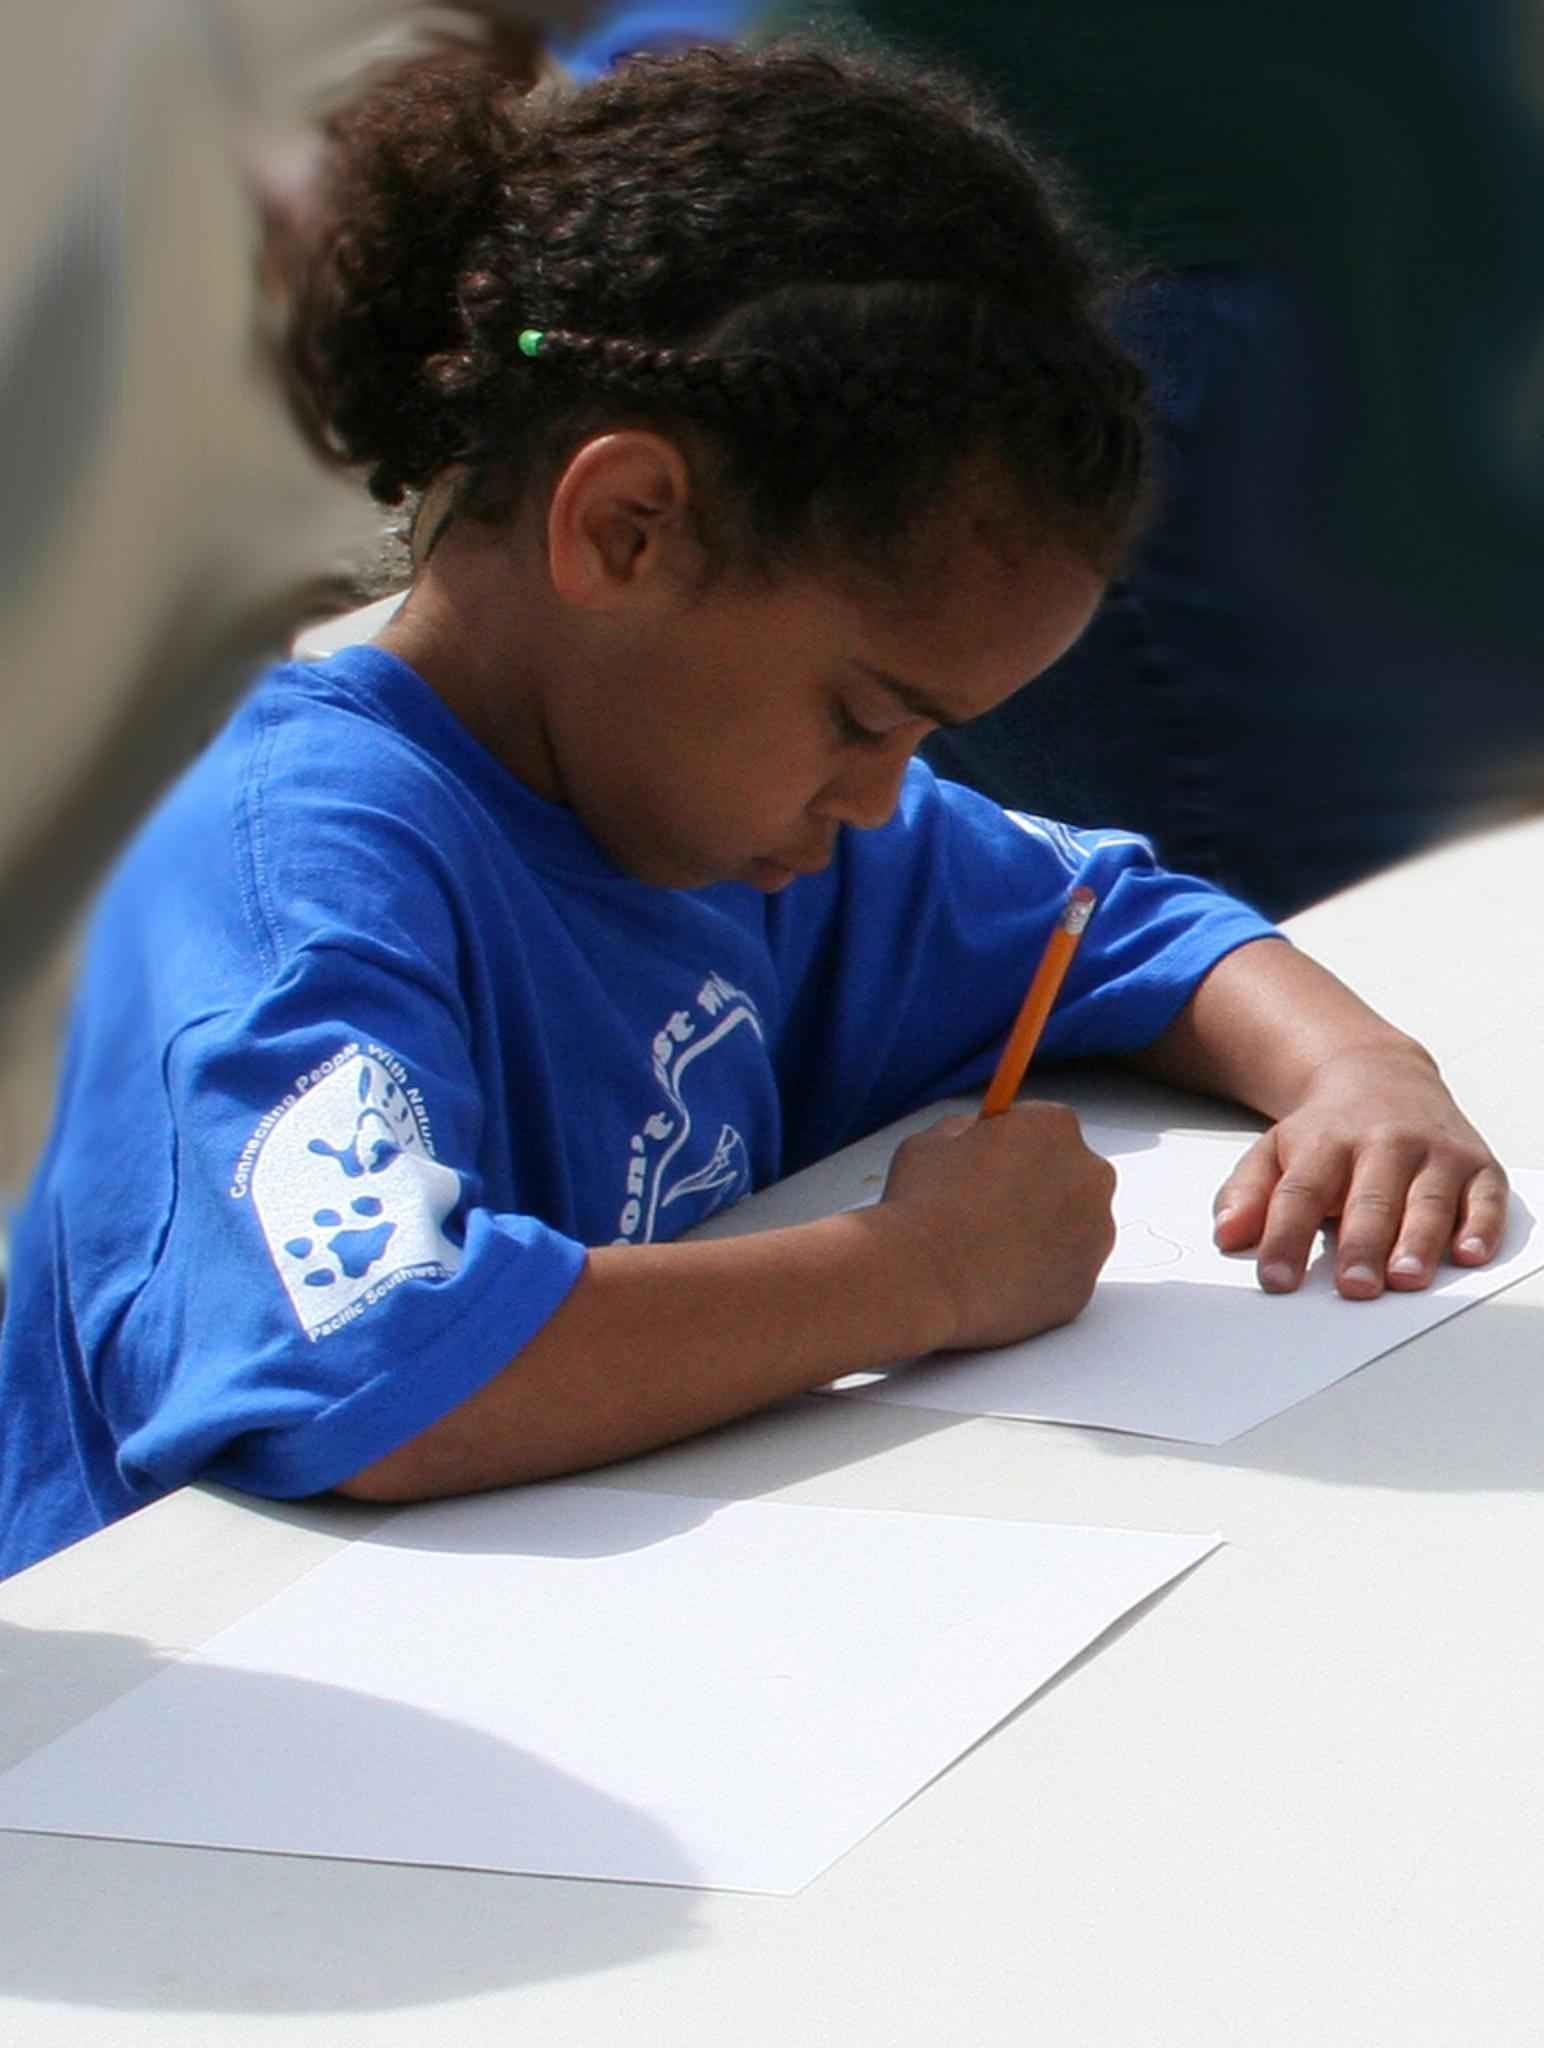
writing, person, people, girl, play, sweet, child, afro, kids, children, american, toddler, human positions